21 Emon

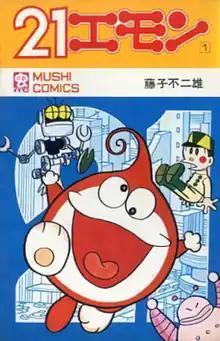
First volume cover (Mushi Comics edition)

, also known as 21 Emon: The 21st Century Kid, is a Japanese manga series written and illustrated by Fujiko Fujio. It was serialized in Shogakukan's "shōnen" manga magazine "Weekly Shōnen Sunday" from 1968 to 1969. An anime film adaptation, animated by Shin-Ei Animation premiered in 1981. A 39-episode anime television series was broadcast on TV Asahi from May 1991 to March 1992. A second anime film premiered in March 1992. Set in a futuristic world, the series follows a boy named 21 Emon, heir to a long dynasty of hotel owners, whose ancestor goes back to the Edo Period.